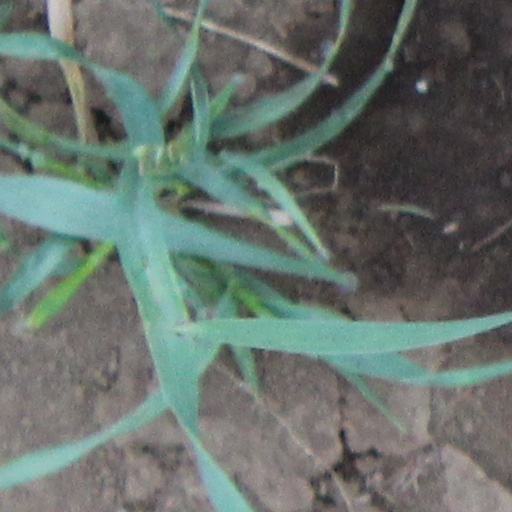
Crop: wheat